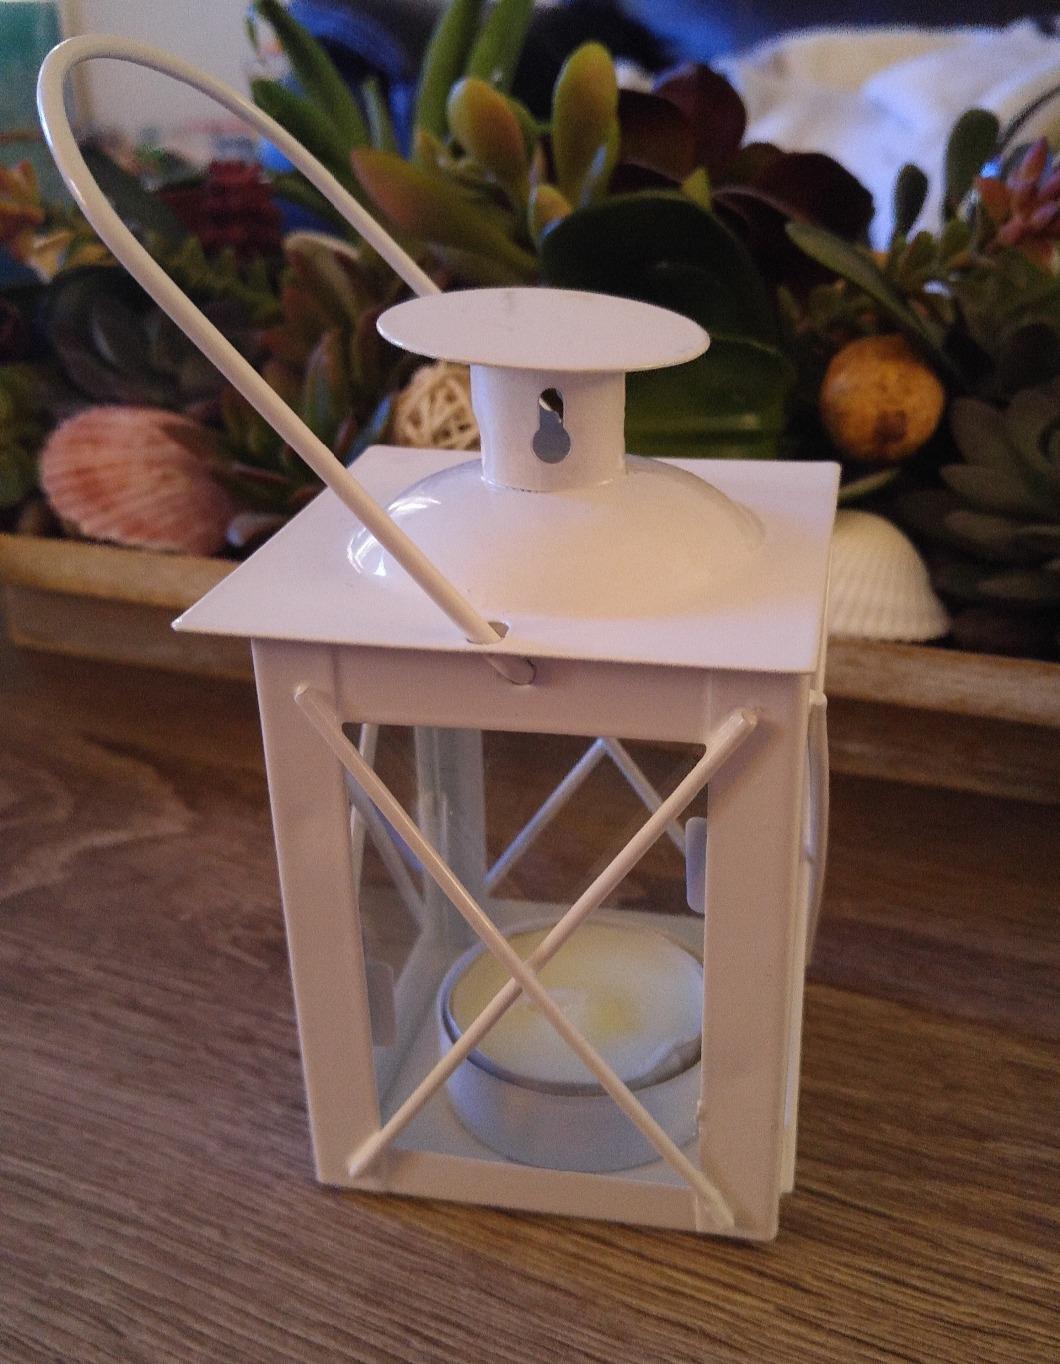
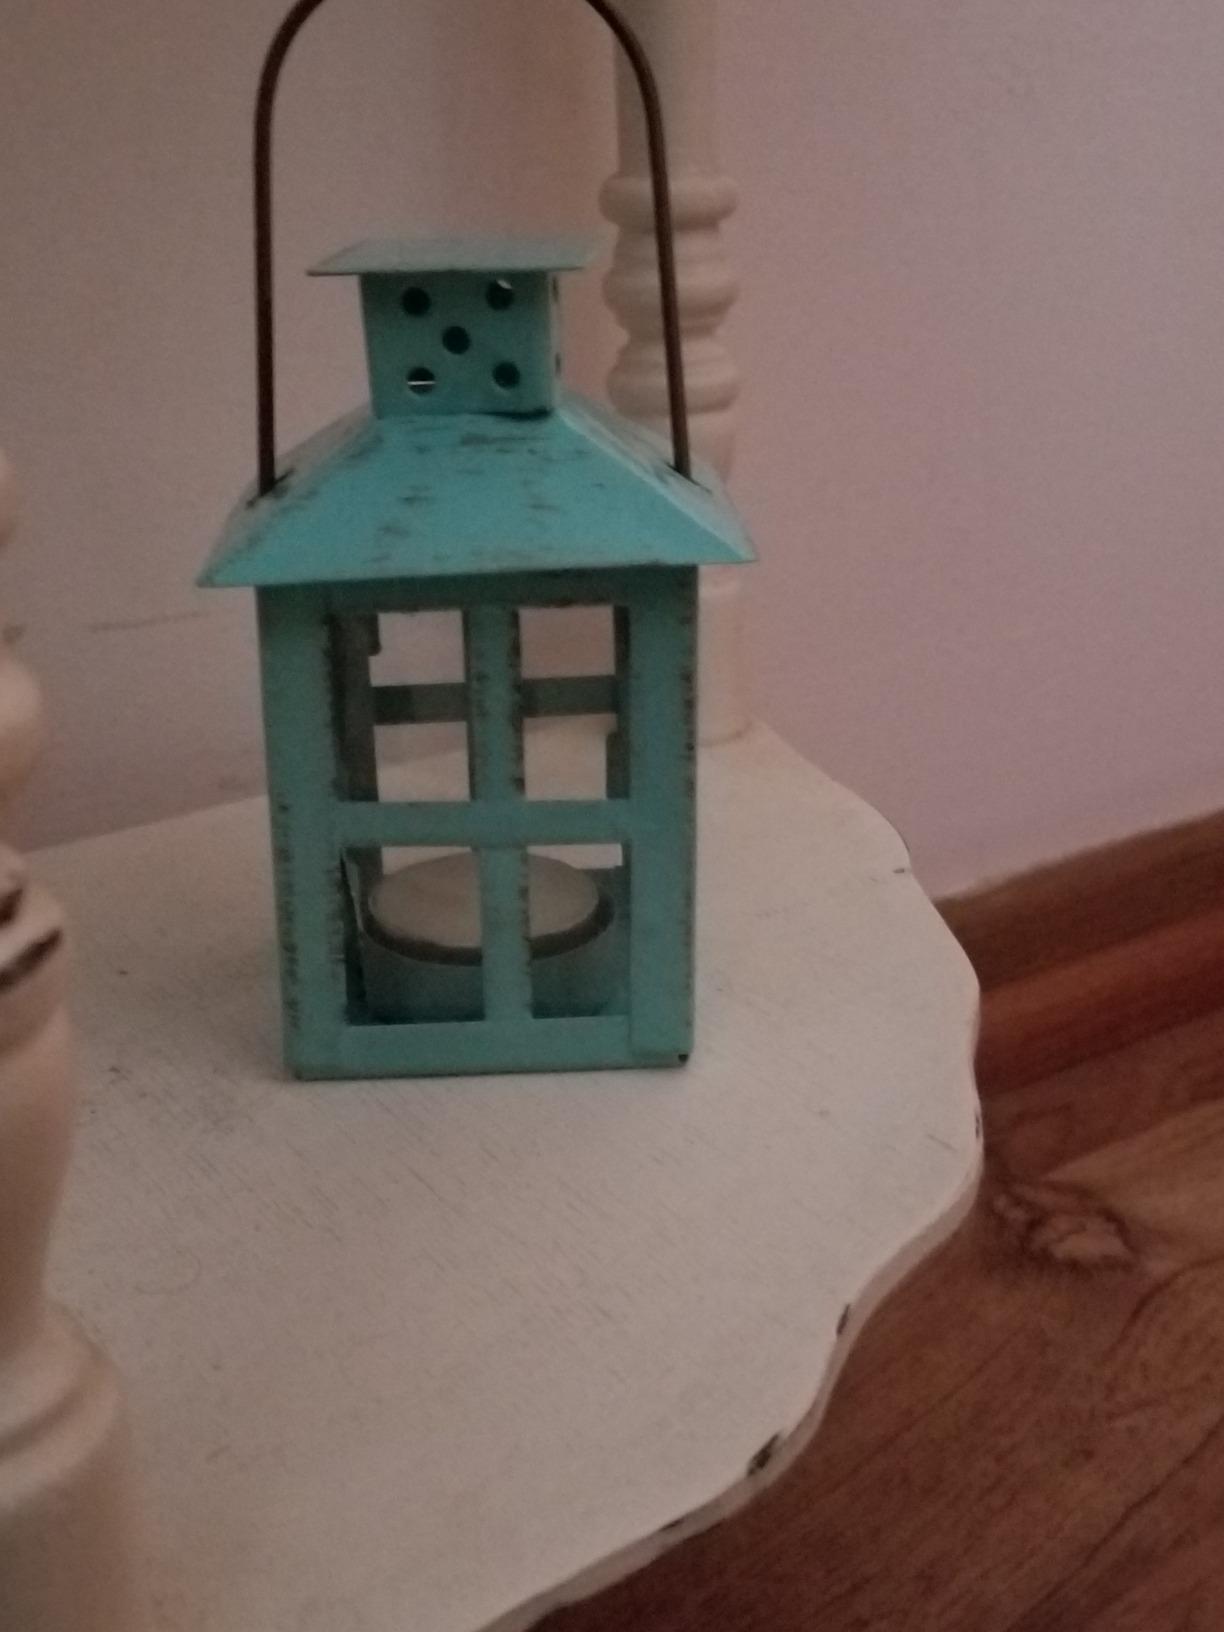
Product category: lantern
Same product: no